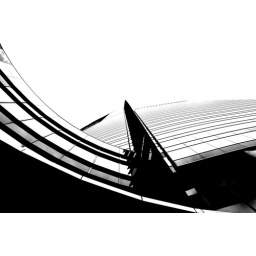
Taken from the ground up, this is the front of a new condo building in Downtown Atlanta, Buckhead area.